Question: What color is the sky?
Tambaya: Mene launin sararin samaniya?
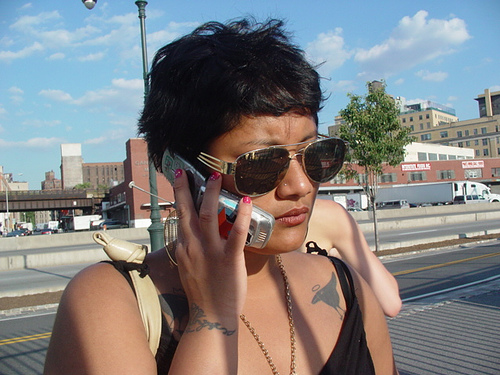
Answer: Blue.
Amsa: Shuɗi.